Mount Ecclesia

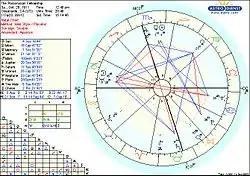
3rd Natal Chart of The Rosicrucian Fellowship at Mount Ecclesia (1911)

Mount Ecclesia was founded after Max Heindel, Founder of the Rosicrucian Fellowship (8/08/1909) reported to have conctact with an anonymous figure identified as one of the Elder Brothers of the Rose Cross known as "The Teacher", who instructed that a permanent headquarters be established to support the twin mission of the Organization: to spread the Rosicrucian teachings, (the deeper Esoteric Christian Mysteries); and to heal the sick (according to the spiritual method delineated by the Order of the Rose Cross). On the winter solstice of 1910 The Teacher gave Max Heindel a spiritual vision of the location through "Jupiter Consciousness/picture consciousness/spiritual vision/telepathy" with the mission to find it and start the work.